Kowloon Tong

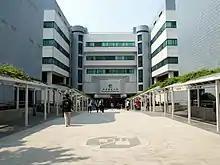
City University of Hong Kong

The Hong Kong Baptist University and the City University of Hong Kong are located in Kowloon Tong. Many leading local English medium of instruction (EMI) primary and secondary schools on the Kowloon peninsula are located in the area, including Kowloon True Light Middle School, Kowloon Tong School (Secondary Section), Maryknoll Convent School, La Salle College and Beacon Hill School. Other well known international schools in the area include the American International School, Yew Chung International School, Concordia International School, Australian International School, and the Delia School of Canada.